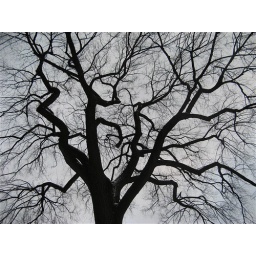
this tree stands in front of Frank Lloyd Wright's first commercial building in Oak Park, IL